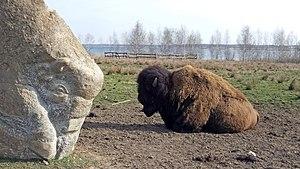
Le lac de Cospuden est un lac artificiel d'environ 10,5 km de circonférence situé au sud de Leipzig en Saxe. Il est souvent abrégé « Cossi » par les Lipsiens. Il fait partie de la région des lacs d'Allemagne centrale dans le bassin lipsien.